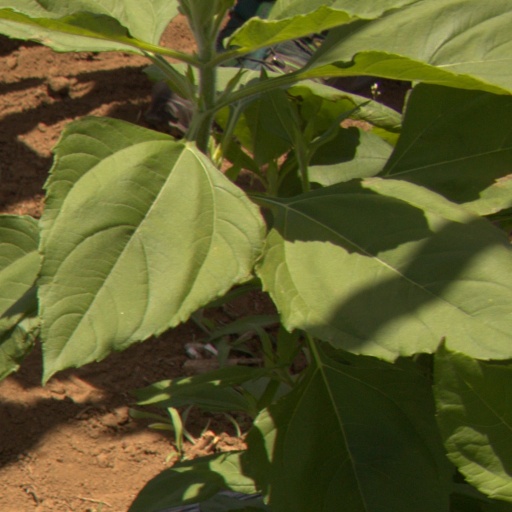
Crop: Jerusalem artichoke